Dafydd Gam

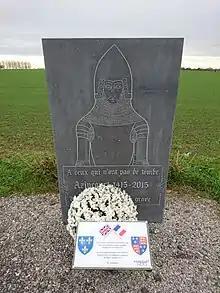
Agincourt battlefield and memorial

Some of Dafydd's descendants, who adopted the surname 'Games' to mark their connection to him, remained one of the most powerful families in the Breconshire area until Stuart times. They were noted for their support for Welsh bards. His daughter Gwladys ferch Dafydd Gam, "Seren y Fenni" ("Star of Abergavenny"), made two good marriages, the first to Sir Roger Vaughan, who also died at Agincourt. Her second was to Sir William ap Thomas of Raglan Castle who survived the battle. Her son became the extremely powerful William Herbert, 1st Earl of Pembroke (1423-1469) and took the surname Herbert, later to become one of the best known names in the nobility. All these noble connections ensured Dafydd Gam's name remained a celebrated one.